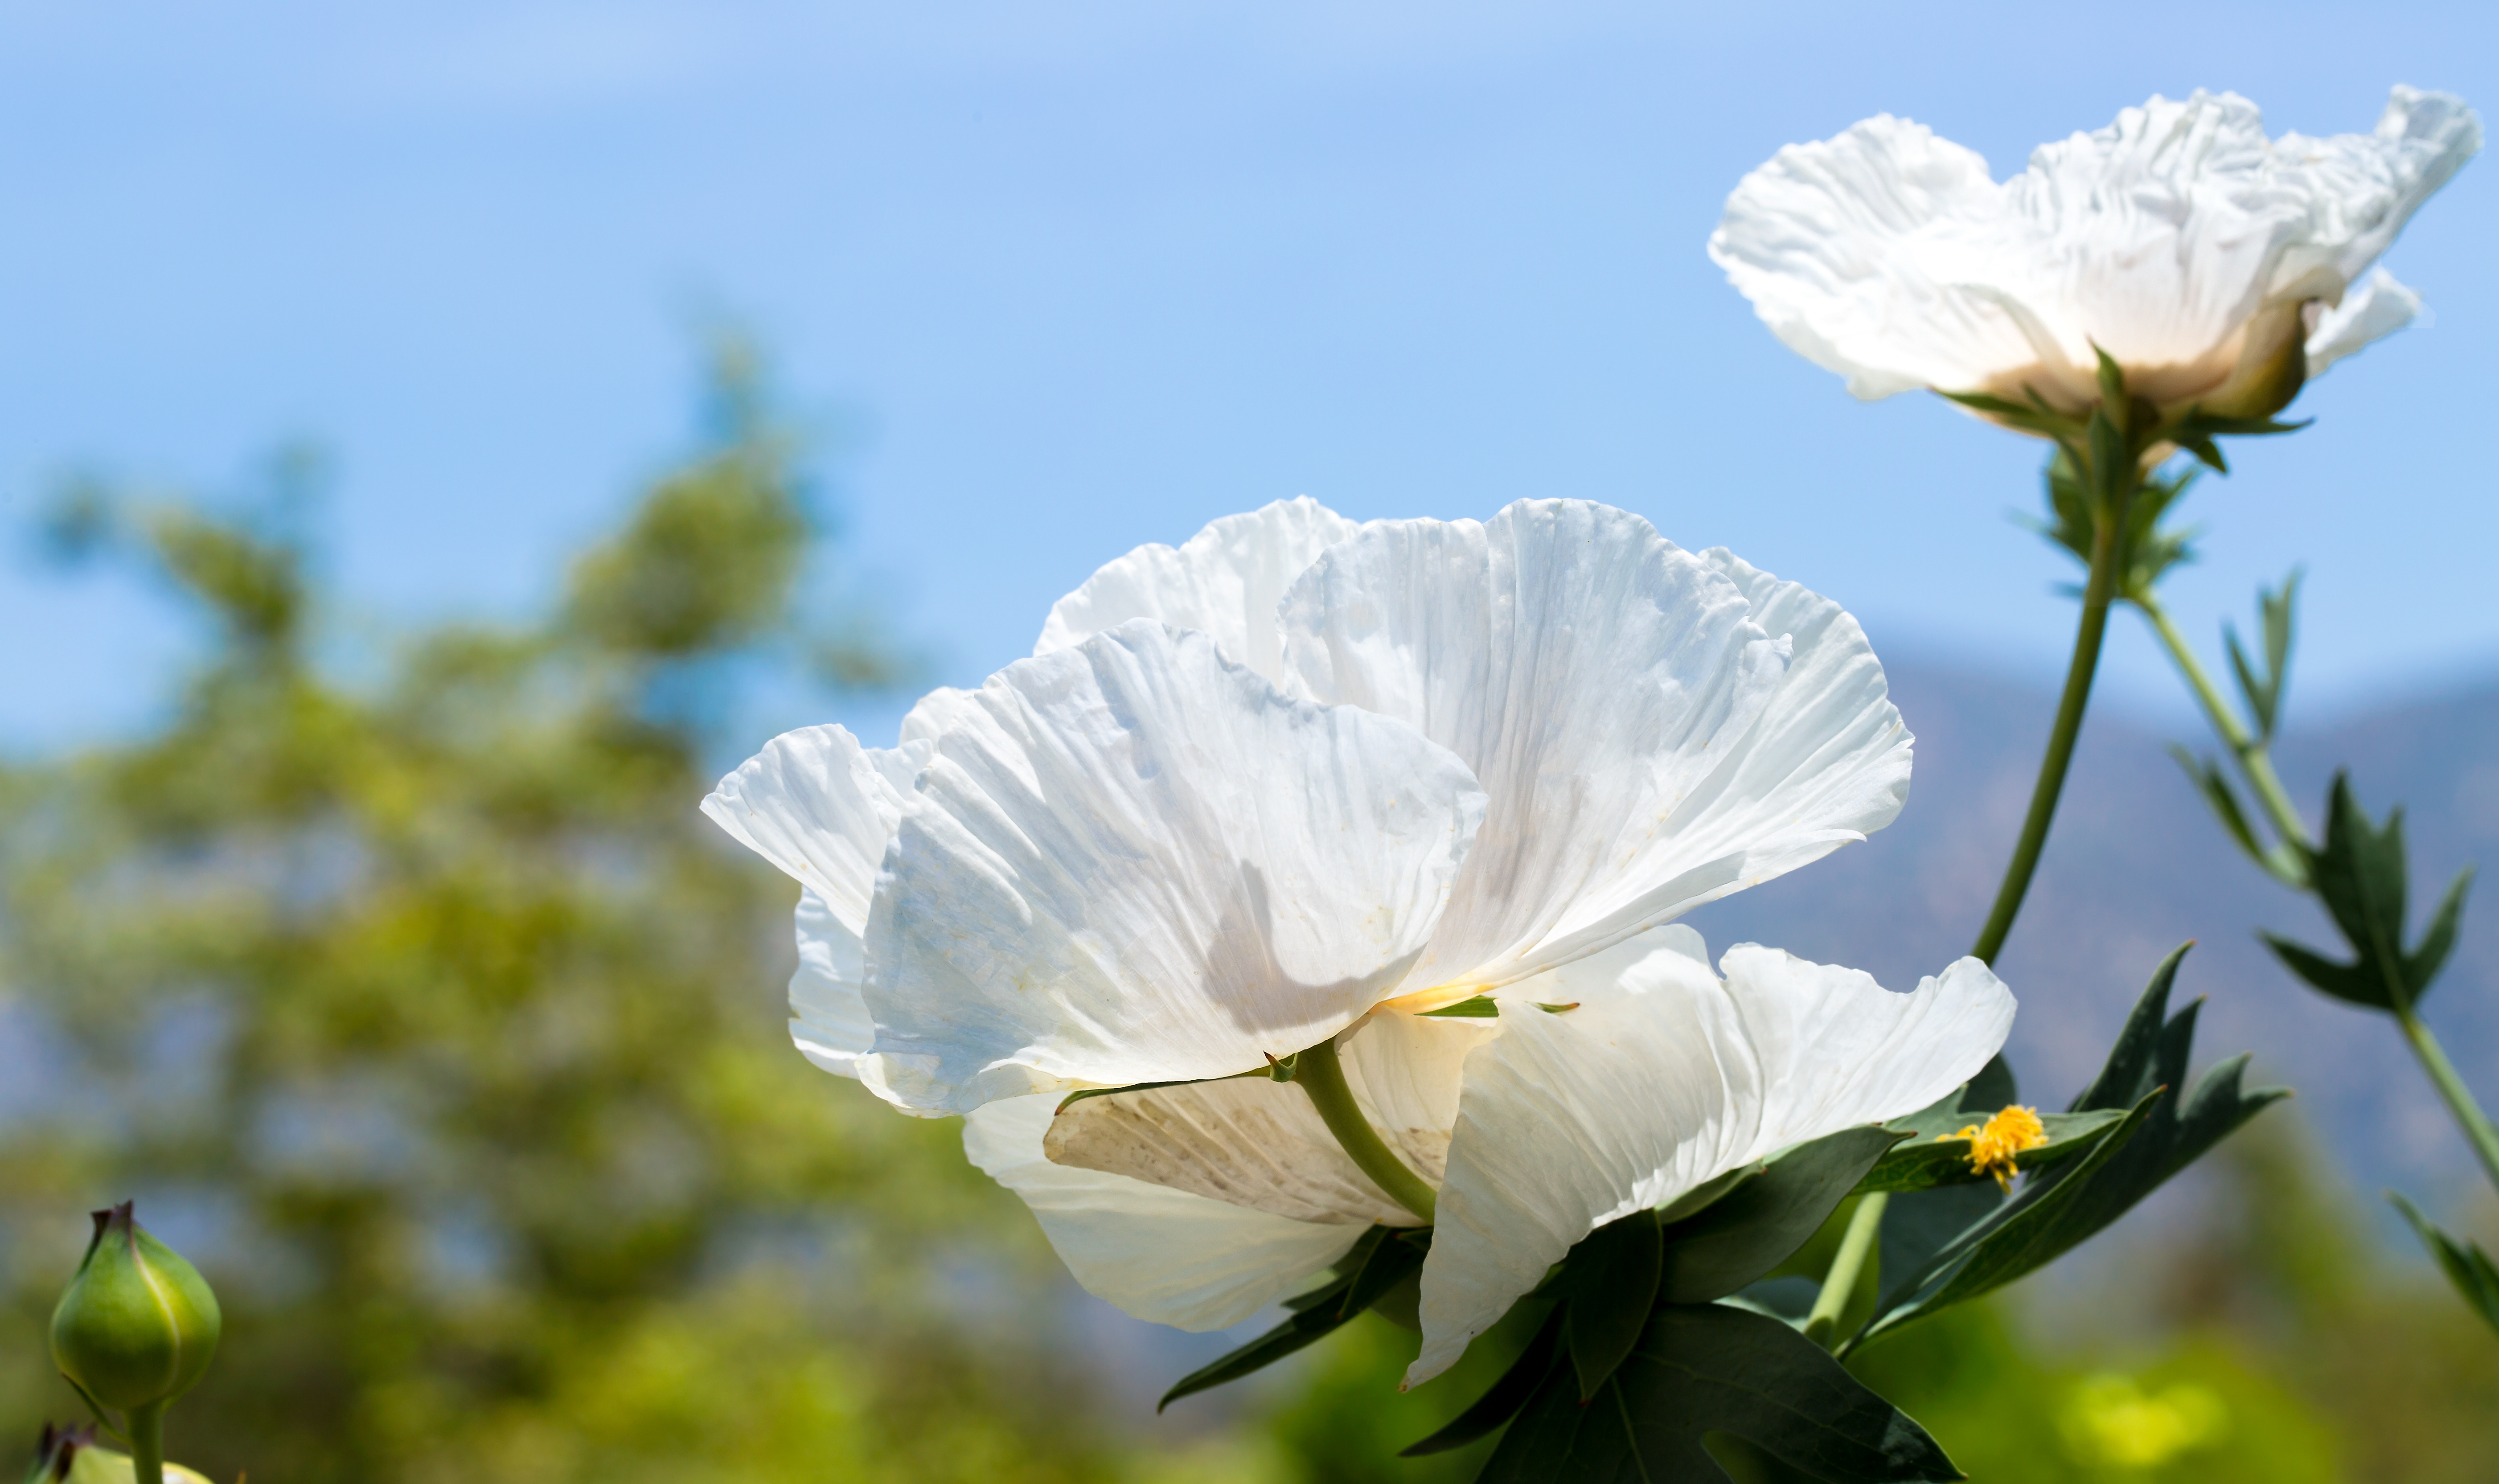
nature, blossom, bokeh, plant, white, meadow, flower, petal, garden, flora, california, wildflower, bluesky, poppy, losangeles, nativeplant, macro photography, descansogardens, flowering plant, romneya, matilijapoppy, land plant